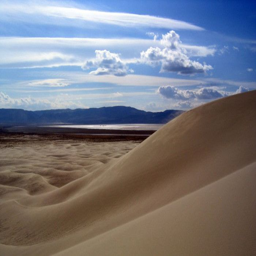
located miles east of a city is miles long and ft high .